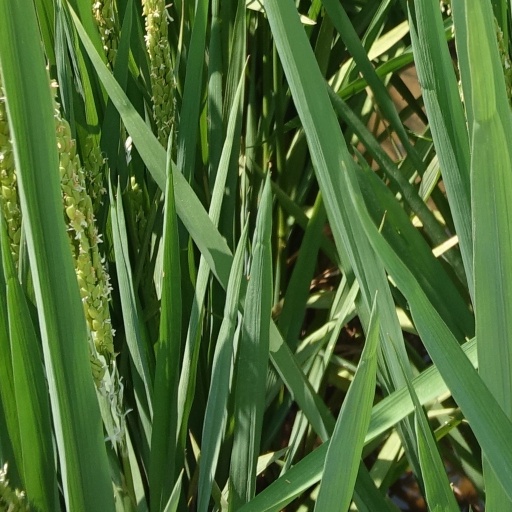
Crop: rice